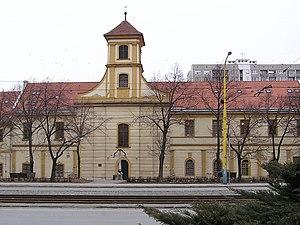
Cet article recense les lieux de culte des différentes religions sur la ville de Košice en Slovaquie.